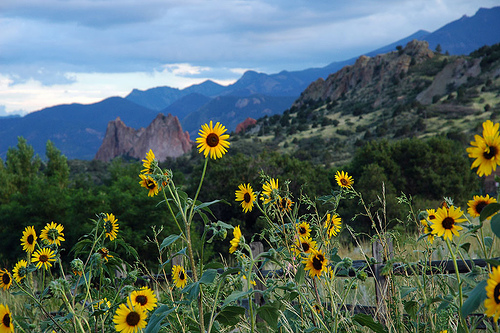
Flower: sunflower